Meta-selective C–H functionalization

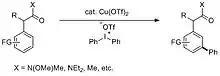
Reaction scheme of copper catalyzed "meta"-selective C–H arylation of "α"-arylcarbonyl compounds

Although the copper catalyzed "meta"-selective C–H arylation is quite successful, the mechanism behind the "meta"-selectivity is not completely understood. There are generally two proposed mechanisms both involving a Cu(I)/Cu(III) catalyst cycle.